Synthetic chord

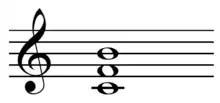
C-F-B chord, according to Schoenberg a, "synthetic chord which differs considerably from the original scale harmonies" . See: quartal and quintal harmony.

In music theory and harmonic analysis, a synthetic chord is a made-up or non-traditional (synthetic) chord (collection of pitches) which cannot be analyzed in terms of traditional harmonic structures, such as the triad or seventh chord.